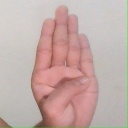
अक्षर: ब